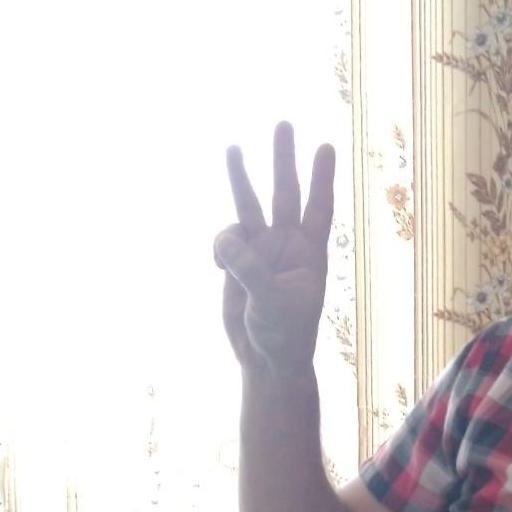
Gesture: three